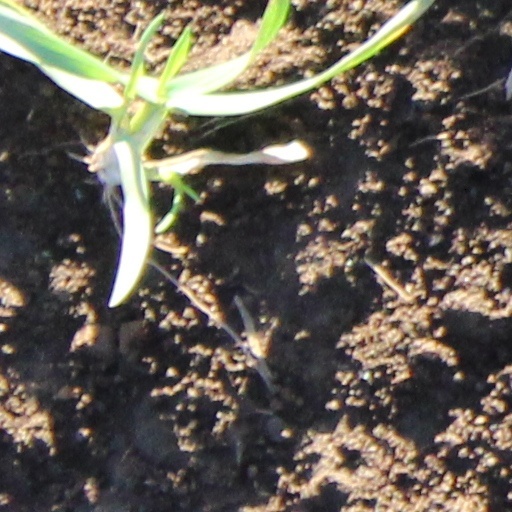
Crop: wheat